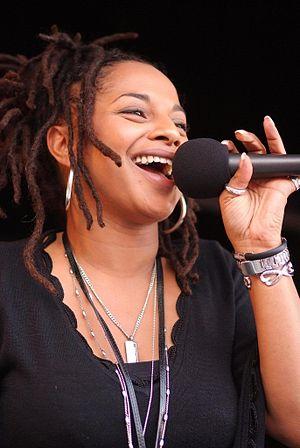
Imaani, de son vrai nom Mélanie Crosdale, est née à Nottingham en 1972.